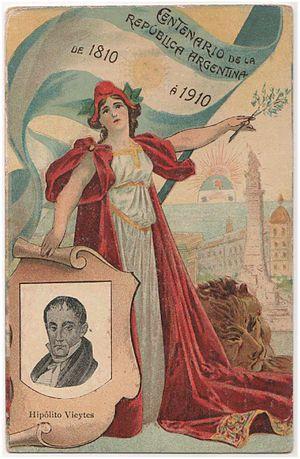
Juan Hipólito Vieytes était un homme d’affaires, homme politique et militaire argentin.